Ambérac

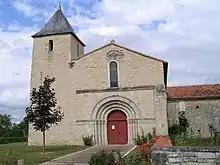
The church of Saint-Etienne

The Parish Church of Saint-Etienne dates from the 12th century. It was one of the 13 archpriests of Angoumois. The church contains several items that are registered as historical objects: